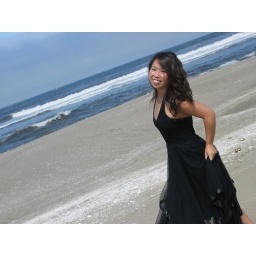
My wife in her new black dress for the video shoot.